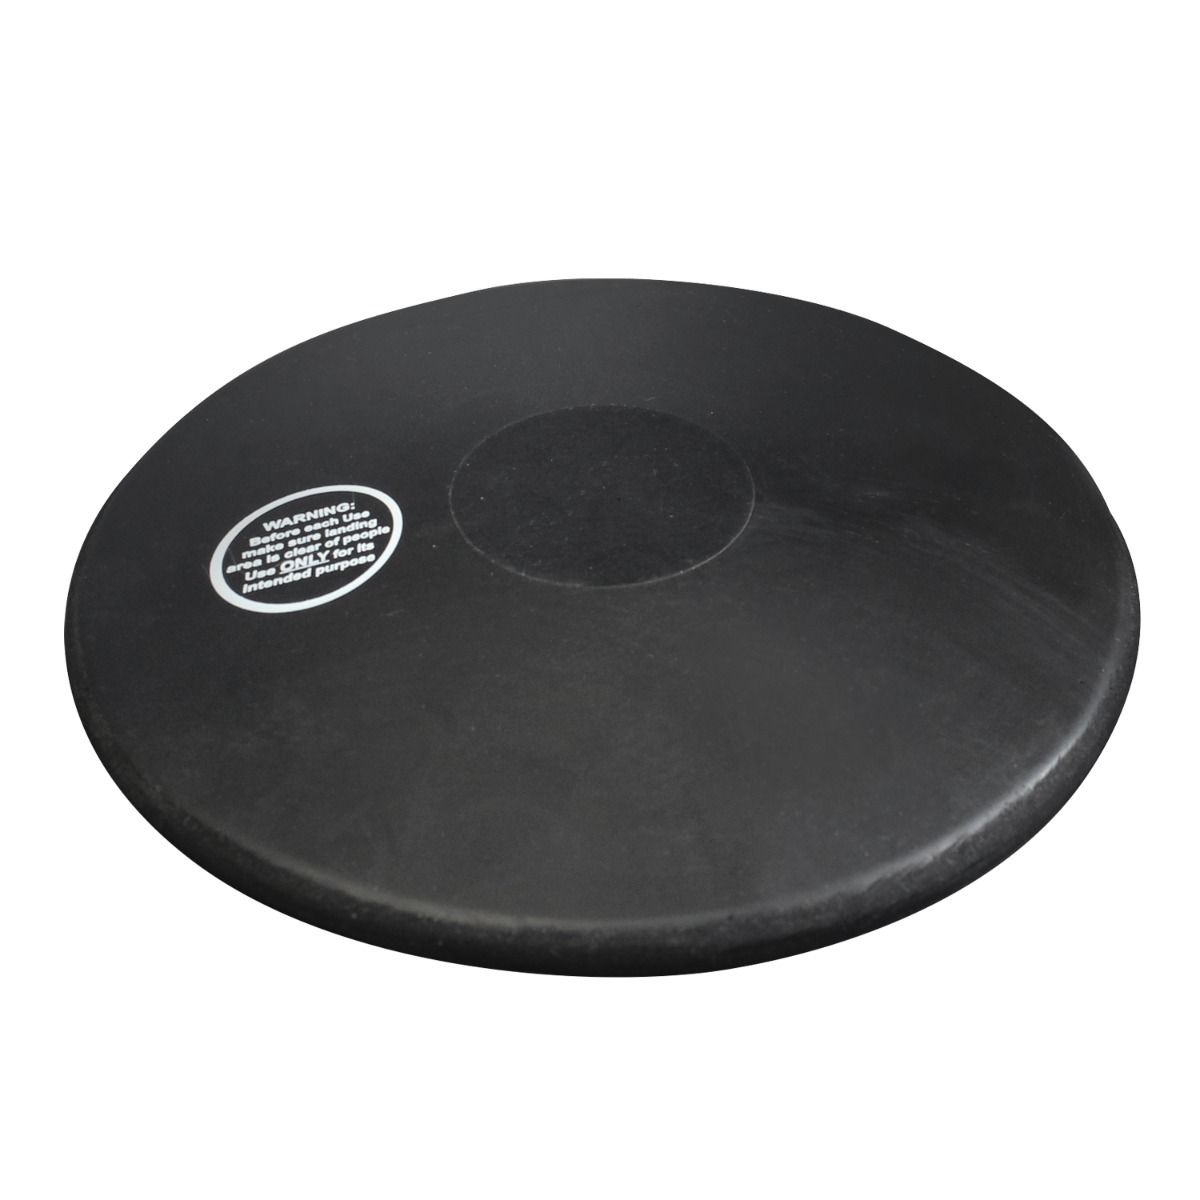
Gill Rubber Discus
Solid one-piece construction Tough, durable rubber Meets NFHS specifications
Brand: Gill Athletics
Category: Sporting Goods > Athletics > Track & Field > Discus